Roque Dalton

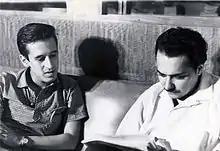
Roque Dalton and Cuban Fayad Jamís, in the newsroom of the newspaper Hoy in 1962.

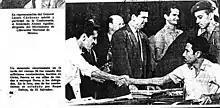
Roque shaking hands with combatants during the conference of the people.

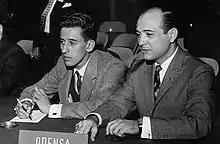
Roque Dalton and Álvaro Menen Desleal, in Santiago de Chile, as correspondents for the news program TELE-PERIÓDICO, the first television news program in El Salvador.

In 1961 he travelled to Havana, where he was welcomed by Casa de las Américas, a gathering place for many exiled leftist Latin American writers. Dalton returned clandestinely to El Salvador in 1965 but was soon caught and taken prisoner. He awaited execution in Cojutepeque, but was miraculously saved. There was an earthquake and the wall of his prison cell fell down. Dalton took advantage of this and escaped. He slipped into a passing religious procession and managed to meet his fellow revolutionaries, who helped him escape to Cuba again. He was then sent to Prague as a correspondent for "The International Review: Problems for Peace and Socialism." While in Prague, he wrote his internationally acclaimed "Taberna y Otros Lugares". He also produced a landmark biography of Miguel Mármol, a prominent Salvadoran communist who had participated in the 1932 Salvadoran peasant uprising and was living in exile in Prague.